Cantú syndrome

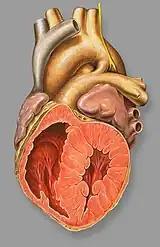
Heart/patent ductus arteriosus

The main features of this condition are hypertrichosis, osteochondrodysplasia, and cardiomegaly. There is also a characteristic facies. Other features include patent ductus arteriosus, congenital hypertrophy of the left ventricle, and pericardial effusions.